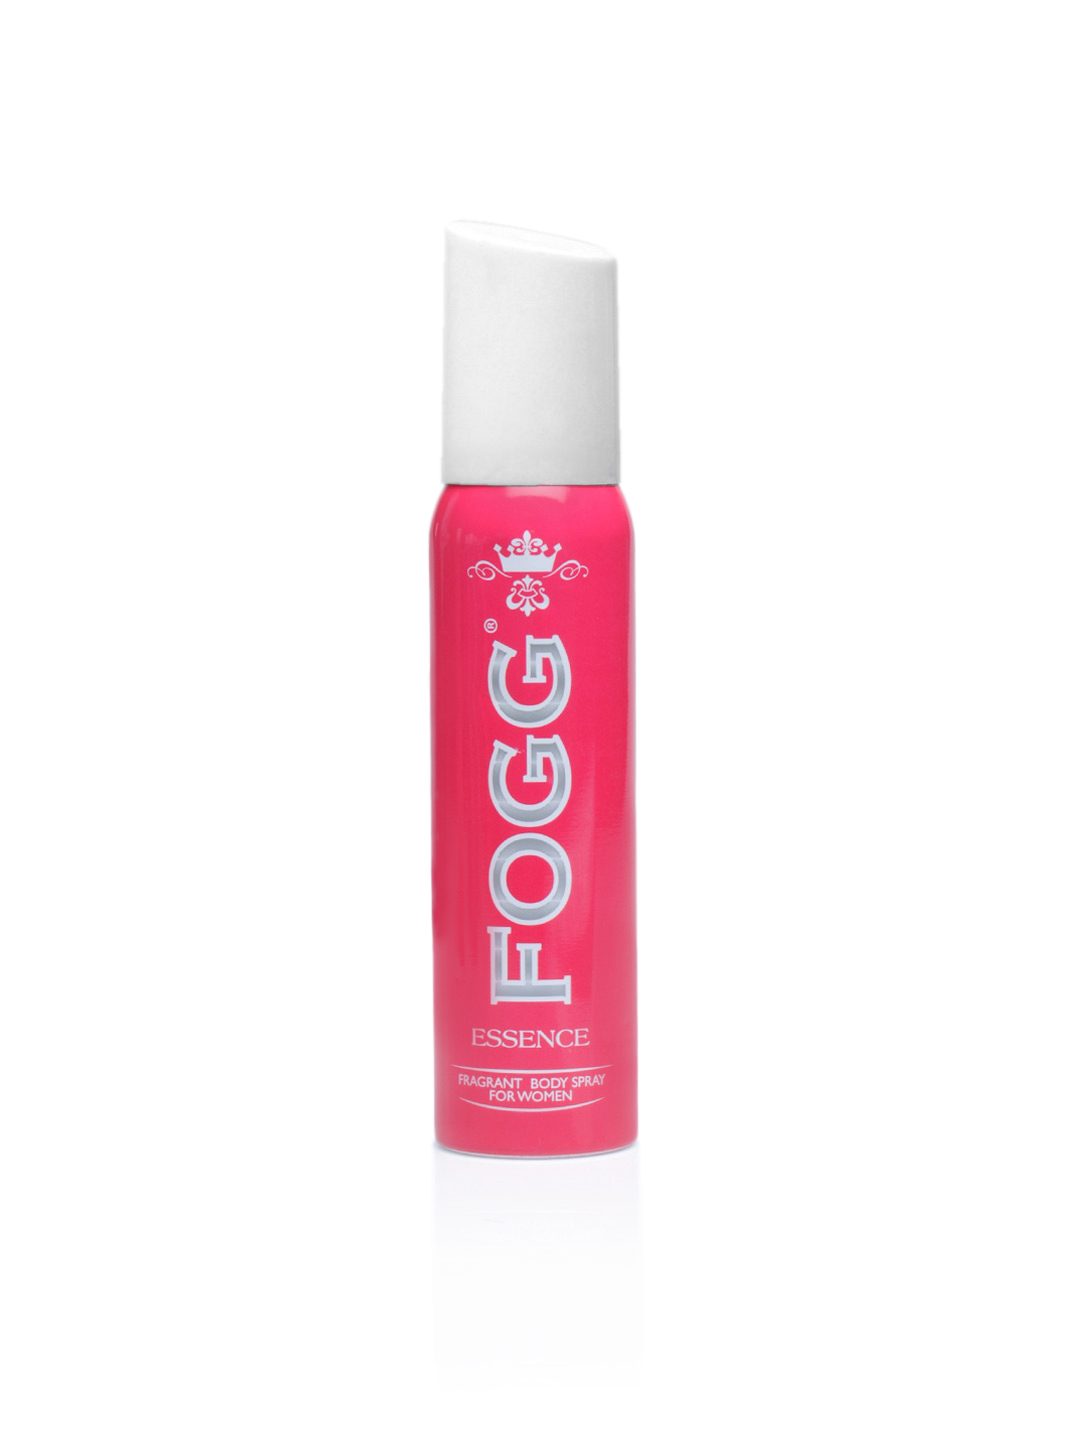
Fogg Women Essence Deo
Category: Personal Care / Fragrance / Deodorant
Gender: Women
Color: Pink
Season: Spring 2017
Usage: Casual